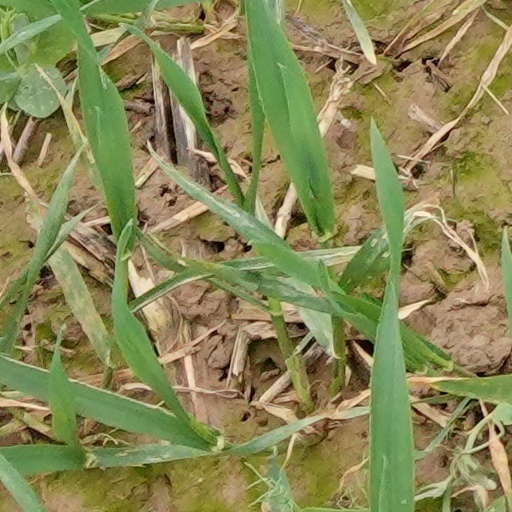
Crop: wheat